Eastern District, Jackson County, West Virginia

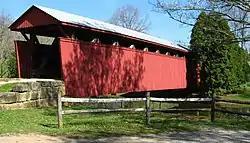
The historic Staats Mill Covered Bridge, now at Cedar Lakes Conference Center.

The main east–west highway in the Eastern District is U.S. Route 33, which travels through the northern part of the district between Ripley and Spencer, in Roane County. The main north–south route is County Road 21, which runs from Ripley north to Parkersburg, and south to Charleston, passing through Fairplain, Kenna, and Goldtown before entering Kanawha County. North of Ripley, it is known locally as the Parkersburg Road, while south of Ripley it is the Charleston Road. Interstate 77 runs through the district, roughly paralleling the Charleston Road, on its way from Charleston to Parkersburg; there are exits at Ripley, Fairplain, Kenna, and Goldtown. Other important roads include West Virginia Route 34, which travels from Interstate 77 at Kenna to Red House in Putnam County.